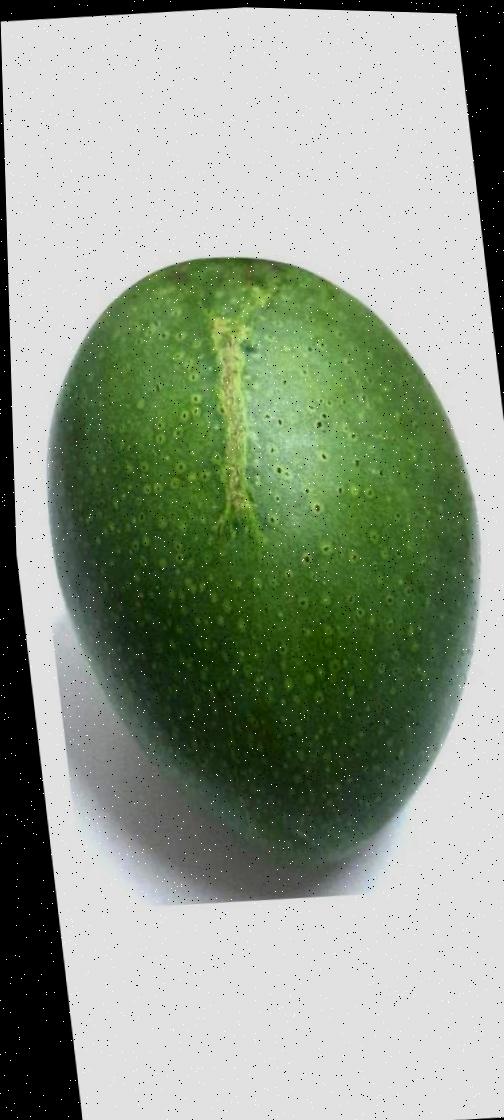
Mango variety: Ashshina Zhinuk